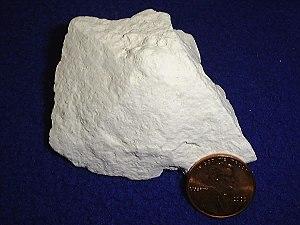
La kaolinite est une espèce minérale composée de silicate d'aluminium hydraté, de formule Al₂Si₂O₅(OH)₄ du groupe des silicates, sous-groupe des phyllosilicates.
Les kaolins sont des argiles blanches, friables et réfractaires, composées principalement de kaolinite, soit des silicates d’aluminium. Découverts à l’origine en Chine, ils sont à la base de la fabrication de la porcelaine, mais sont aussi utilisés dans l'industrie du papier, de la médecine et du cosmétique.
La Charente-Maritime appartient à la partie septentrionale du Bassin aquitain avec lequel elle partage les mêmes assises géologiques, ces dernières influant considérablement sur la géomorphologie du département, c’est-à-dire aussi bien sur les formations des paysages naturels que sur les sols et suivant la direction des fractures hercyniennes.